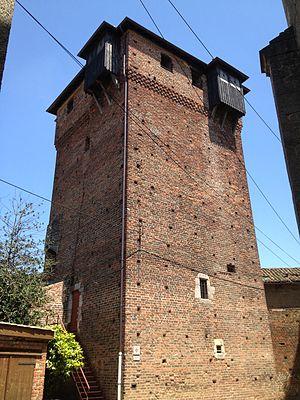
La (seule) tour du château d'Ambérieux-en-Dombes, encore en état.
La liste des châteaux de l'Ain recense de manière non exhaustive les châteaux, maisons fortes, mottes castales, situés dans le département français de l'Ain. Il est fait état des inscriptions et classements au titre des monuments historiques.
Le château d'Ambérieux-en-Dombes est un ancien château fort, fondé au XIIᵉ siècle par les sires de Villars, et reconstruit au XIVᵉ siècle, qui se dresse sur la commune d'Ambérieux-en-Dombes dans le département de l'Ain, en région Auvergne-Rhône-Alpes. Le château fut le centre de la seigneurie d'Ambérieux et le chef-lieu d'une châtellenie de la principauté de Dombes.
Ambérieux-en-Dombes est une commune française, située dans le département de l'Ain en région Auvergne-Rhône-Alpes. Elle fait partie de l'aire urbaine de Lyon.